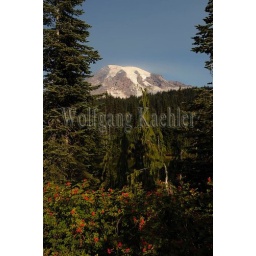
Usa, washington state, mount rainier national park, mount rainier with mountain ash trees in foreground